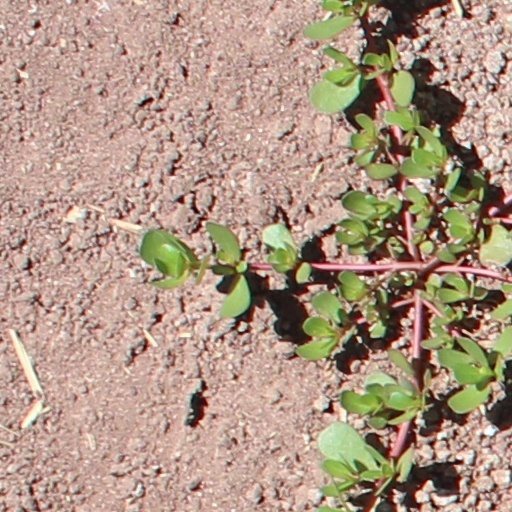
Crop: wheat